Answer Me This!

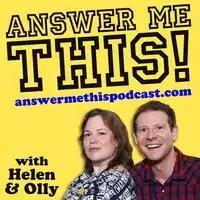

Answer Me This! is a comedy podcast by Helen Zaltzman and Olly Mann first broadcast in 2007, in which they answer questions submitted by the general public. It was one of the first independent British podcasts to gain success, and led to both Zaltzman and Mann establishing careers as professional podcasters. Initially produced weekly, the podcast became fortnightly in January 2014 and then monthly in December 2016. The series originally ended with its 400th episode on 5 August 2021, but returned for one further episode in 2023. On 2 January 2025 — the 18th 'birthday' of the podcast — it was announced that "Answer Me This!" would return, at first for three new episodes over three months at the start of the year. However, the return was soon thereafter expanded indefinitely to a monthly show.